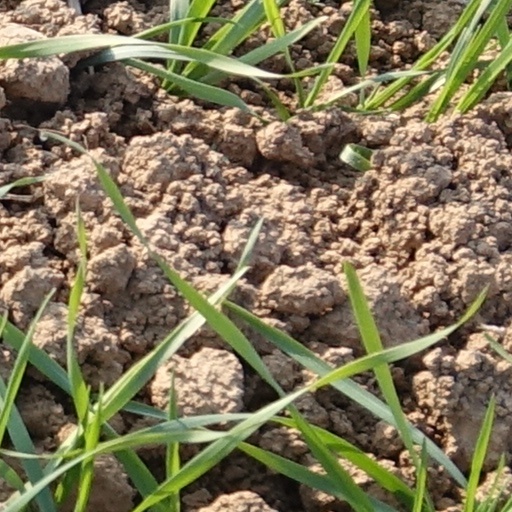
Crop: wheat